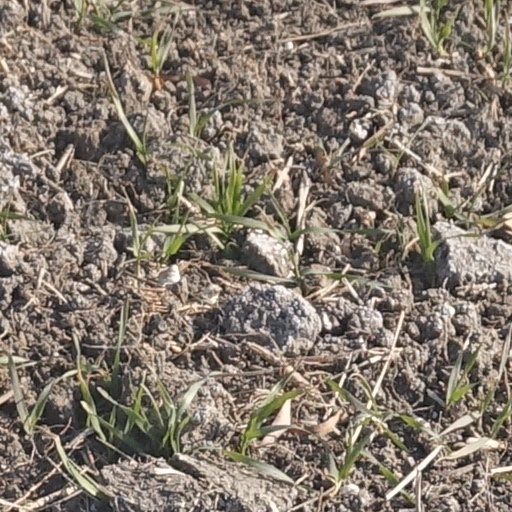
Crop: wheat